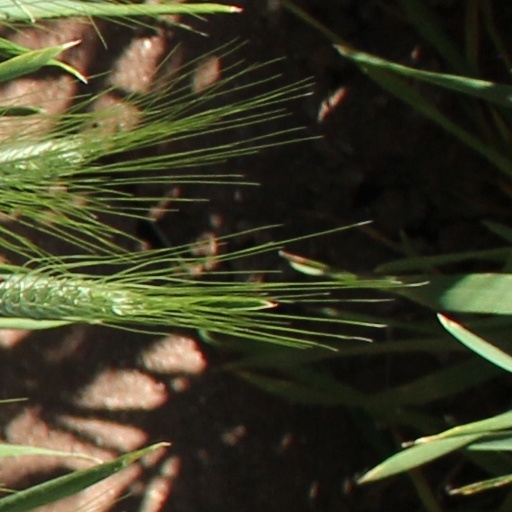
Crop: wheat